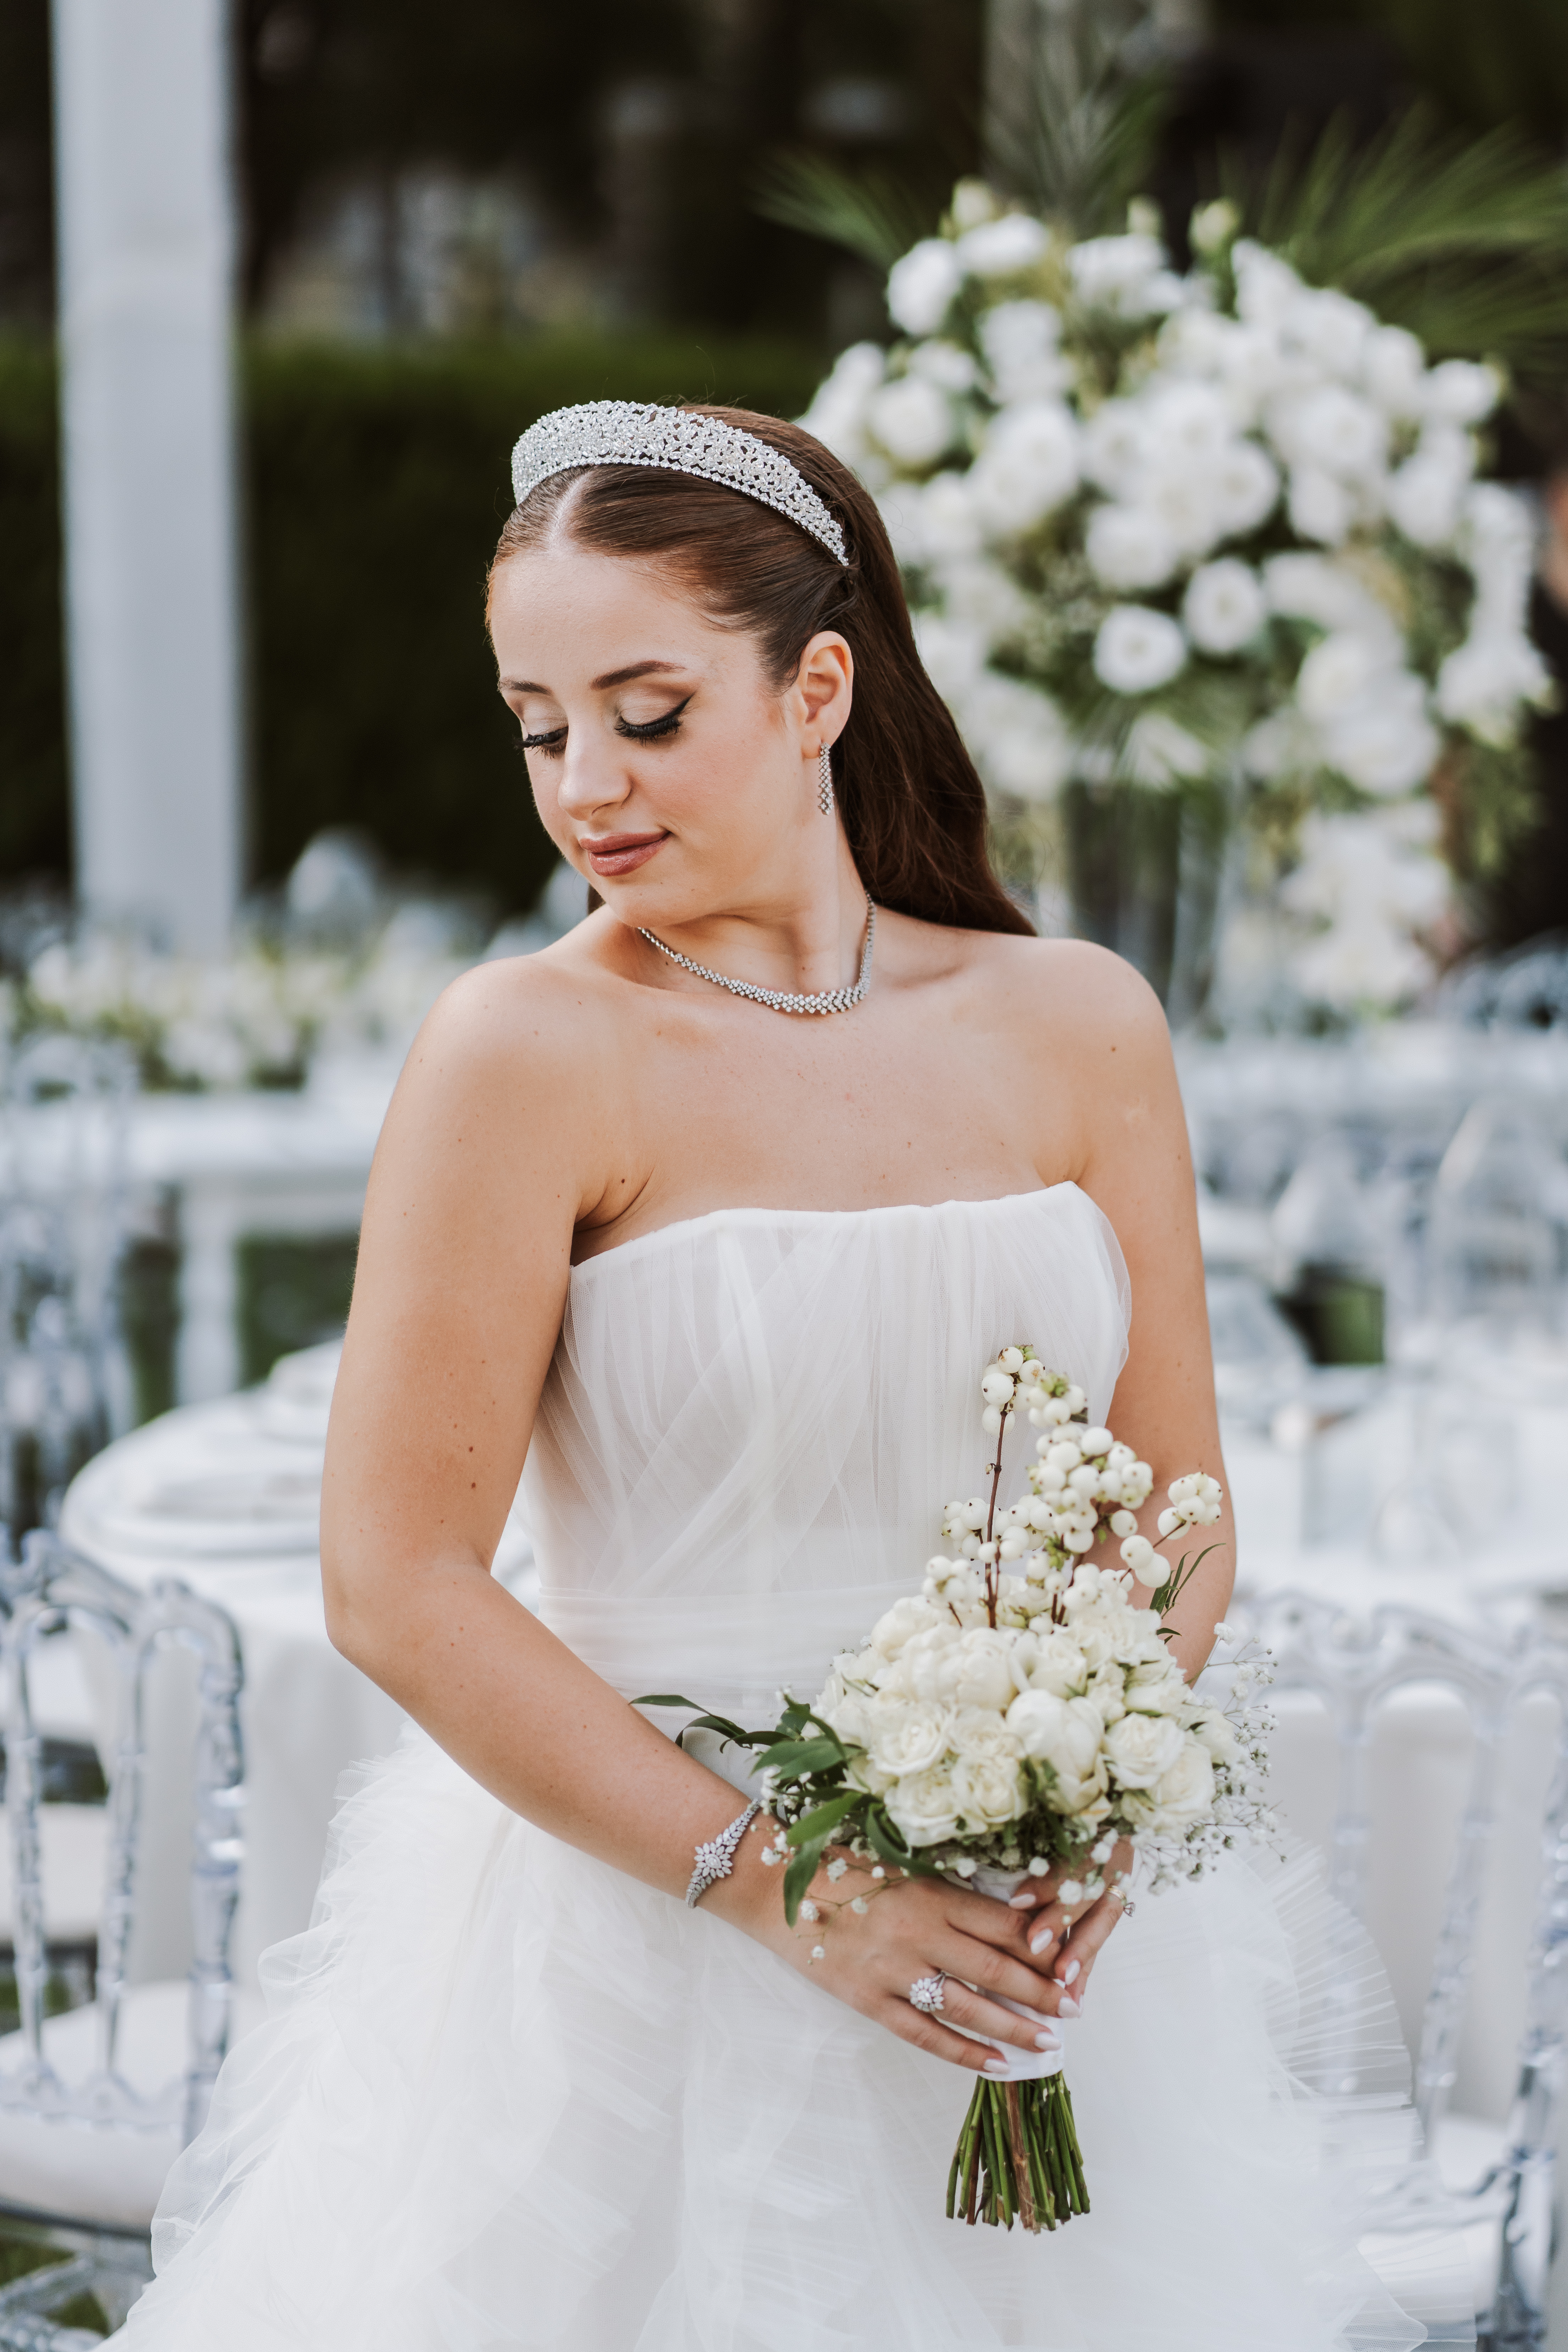
woman, Strapless dress, dress, wedding dress, bride, white, gown, bridal clothing, event, formal wear, flower bouquet, bridal party dress, ceremony, wedding ceremony supply, jewellery, flower arranging, haute couture, wedding, waist, petal, floristry, cut flowers, long hair, embellishment, marriage, rose family, floral design, headpiece, rose, artificial flower, garden roses, bridal veil, day dress, One piece garment, veil